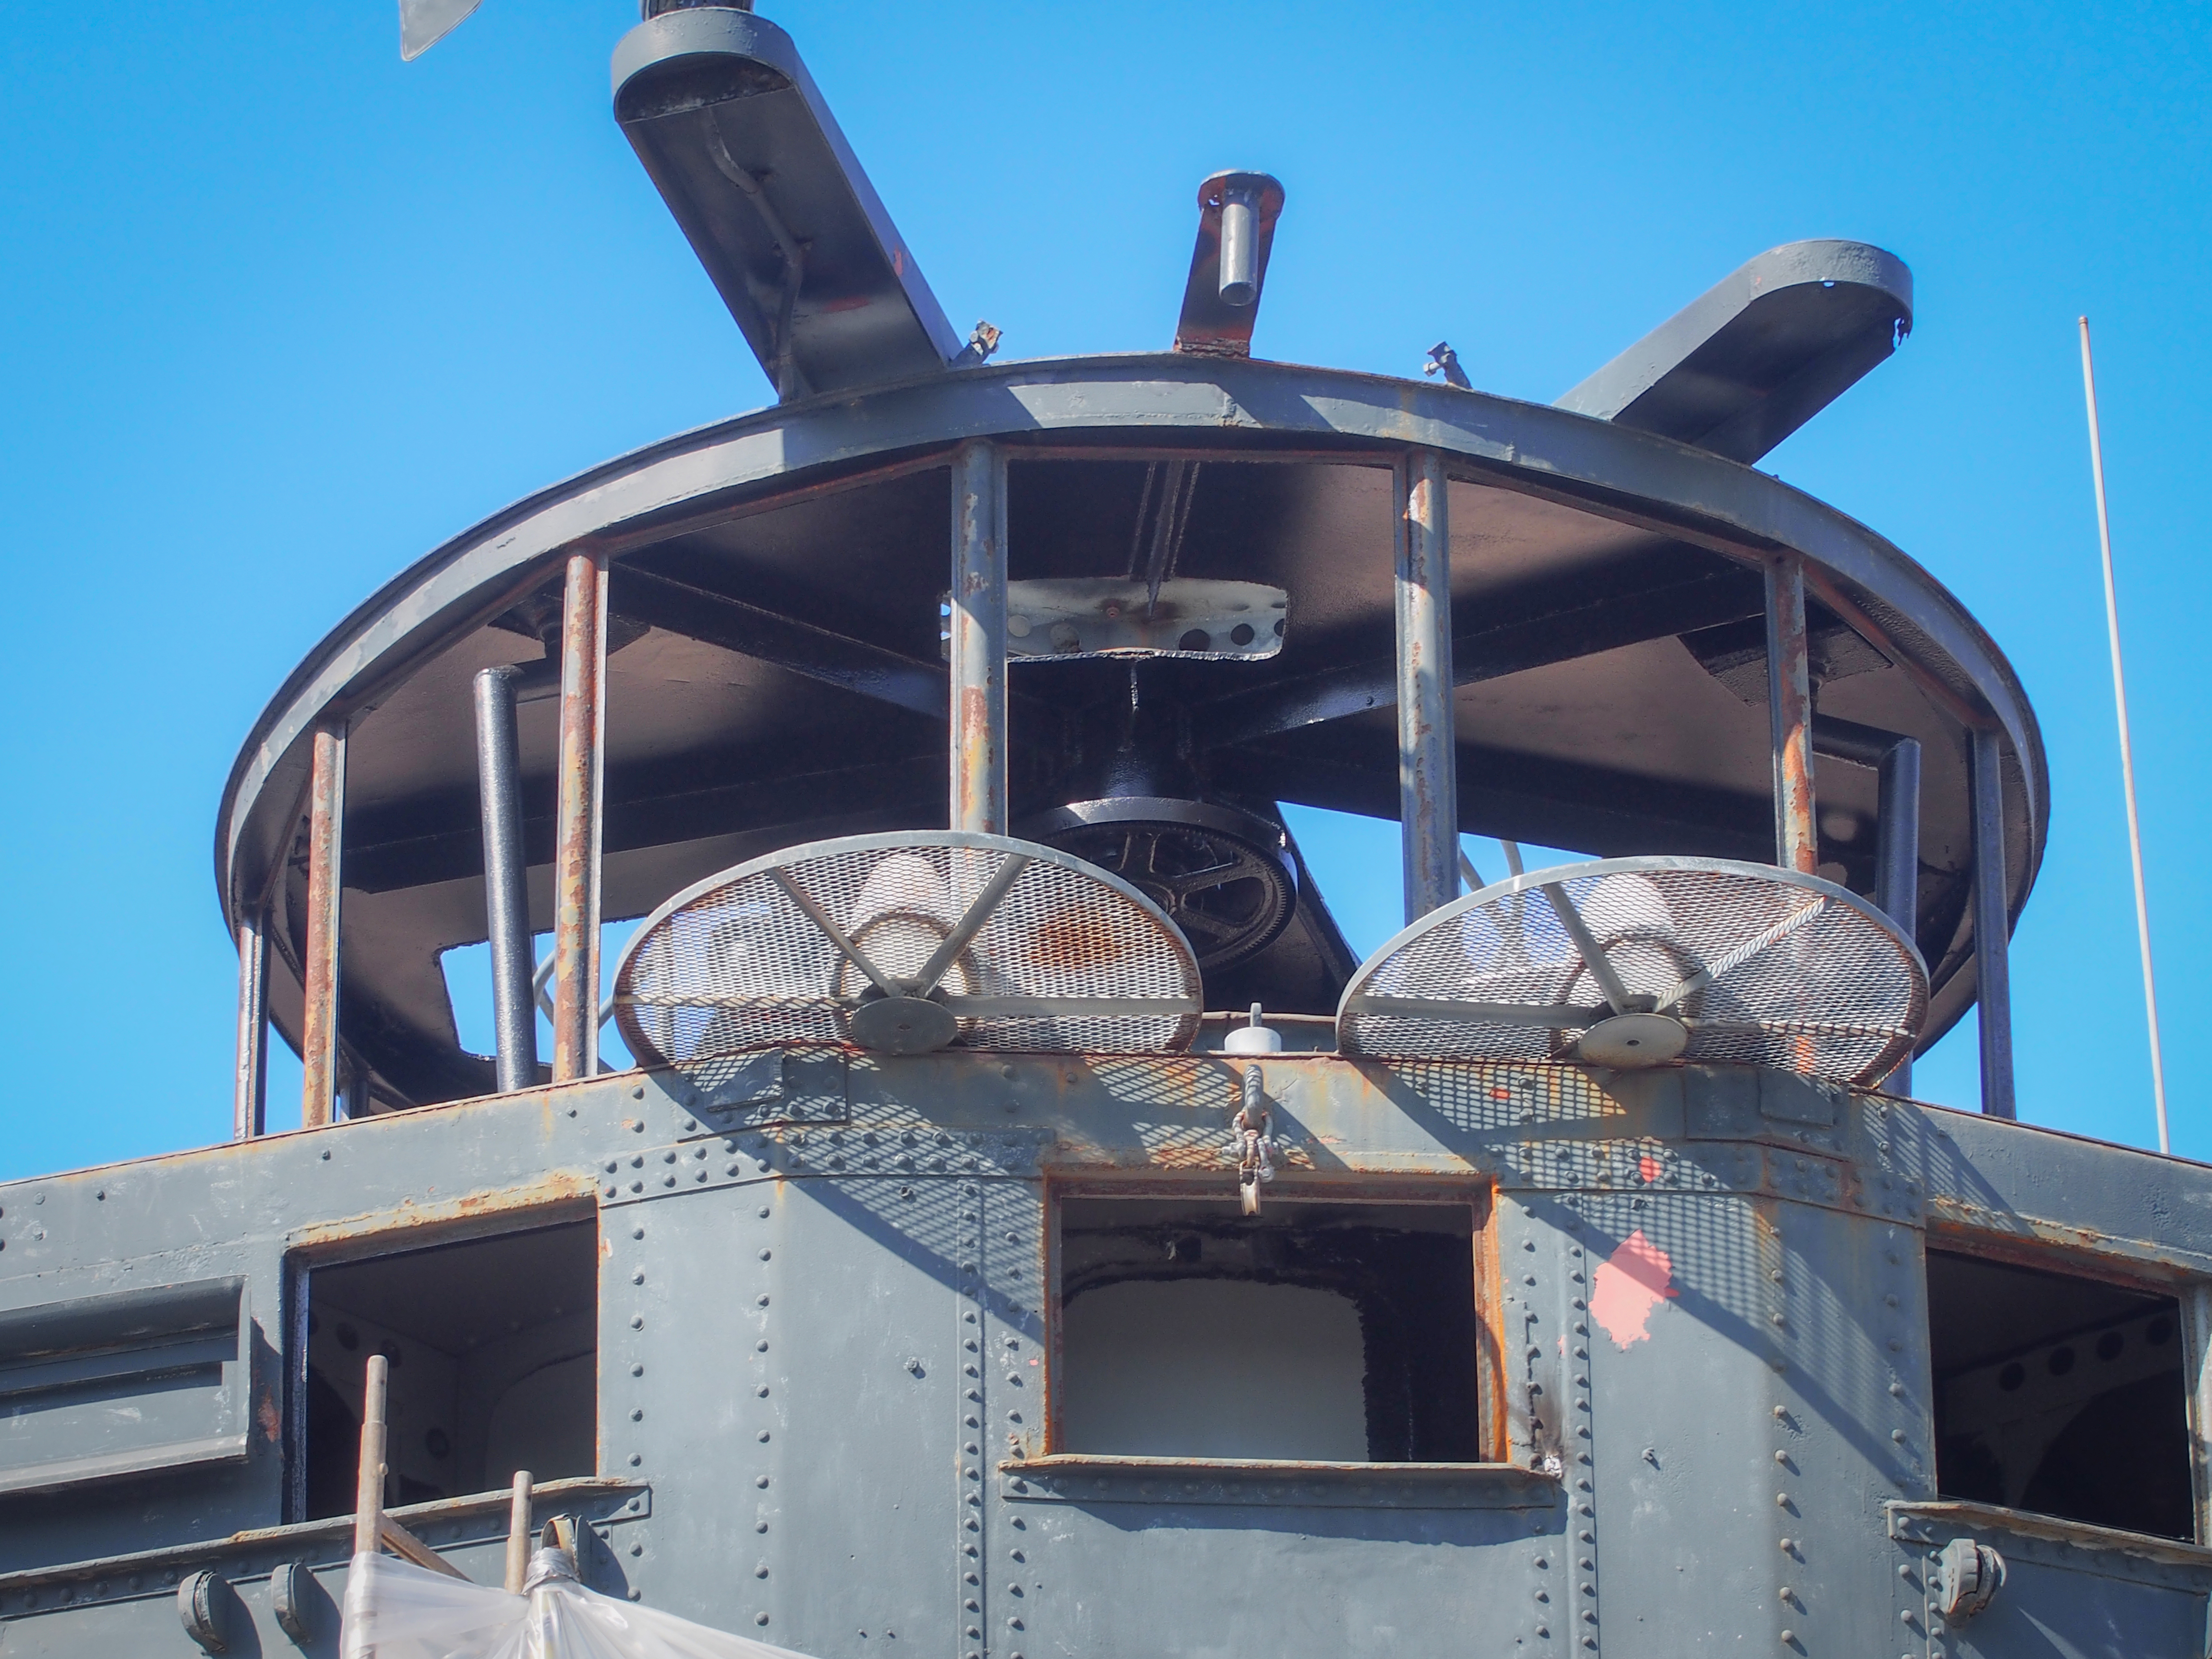
metal, rivets, iron, cylinder, steel